Waitarere Beach

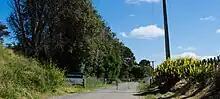
Waitārere Forest

The Waitārere Forest was used as the location of Trollshaw Forest and Osgiliath Wood in The Lord of the Rings Trilogy.